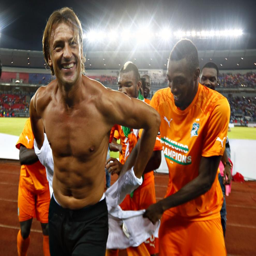
players take off shirt of person after winning the final soccer match against filming location in retail business